Northamptonshire Battery, Royal Field Artillery

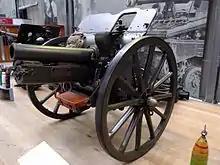
Preserved 4.5-inch howitzer

When the TF was reformed (as the Territorial Army) in 1920, the two Hertfordshire batteries of IV East Anglian Brigade were reformed into 86th (East Anglian) (Hertfordshire Yeomanry) Brigade, without a Northampton component. Instead the Peterborough Bty was reformed as 336th (Northamptonshire) Bty (Howitzer) in 84th (East Anglian) Brigade, Royal Field Artillery, the rest of which comprised Norfolk units. It was equipped with 4.5-inch howitzers. When the RFA merged into the Royal Artillery in 1924, the brigade and battery changed their titles to 'Field Brigade, RA', and 'Field Battery, RA'. The battery's drill hall remained at 36 Queen's Road, later moving to Lincoln Road, Peterborough.